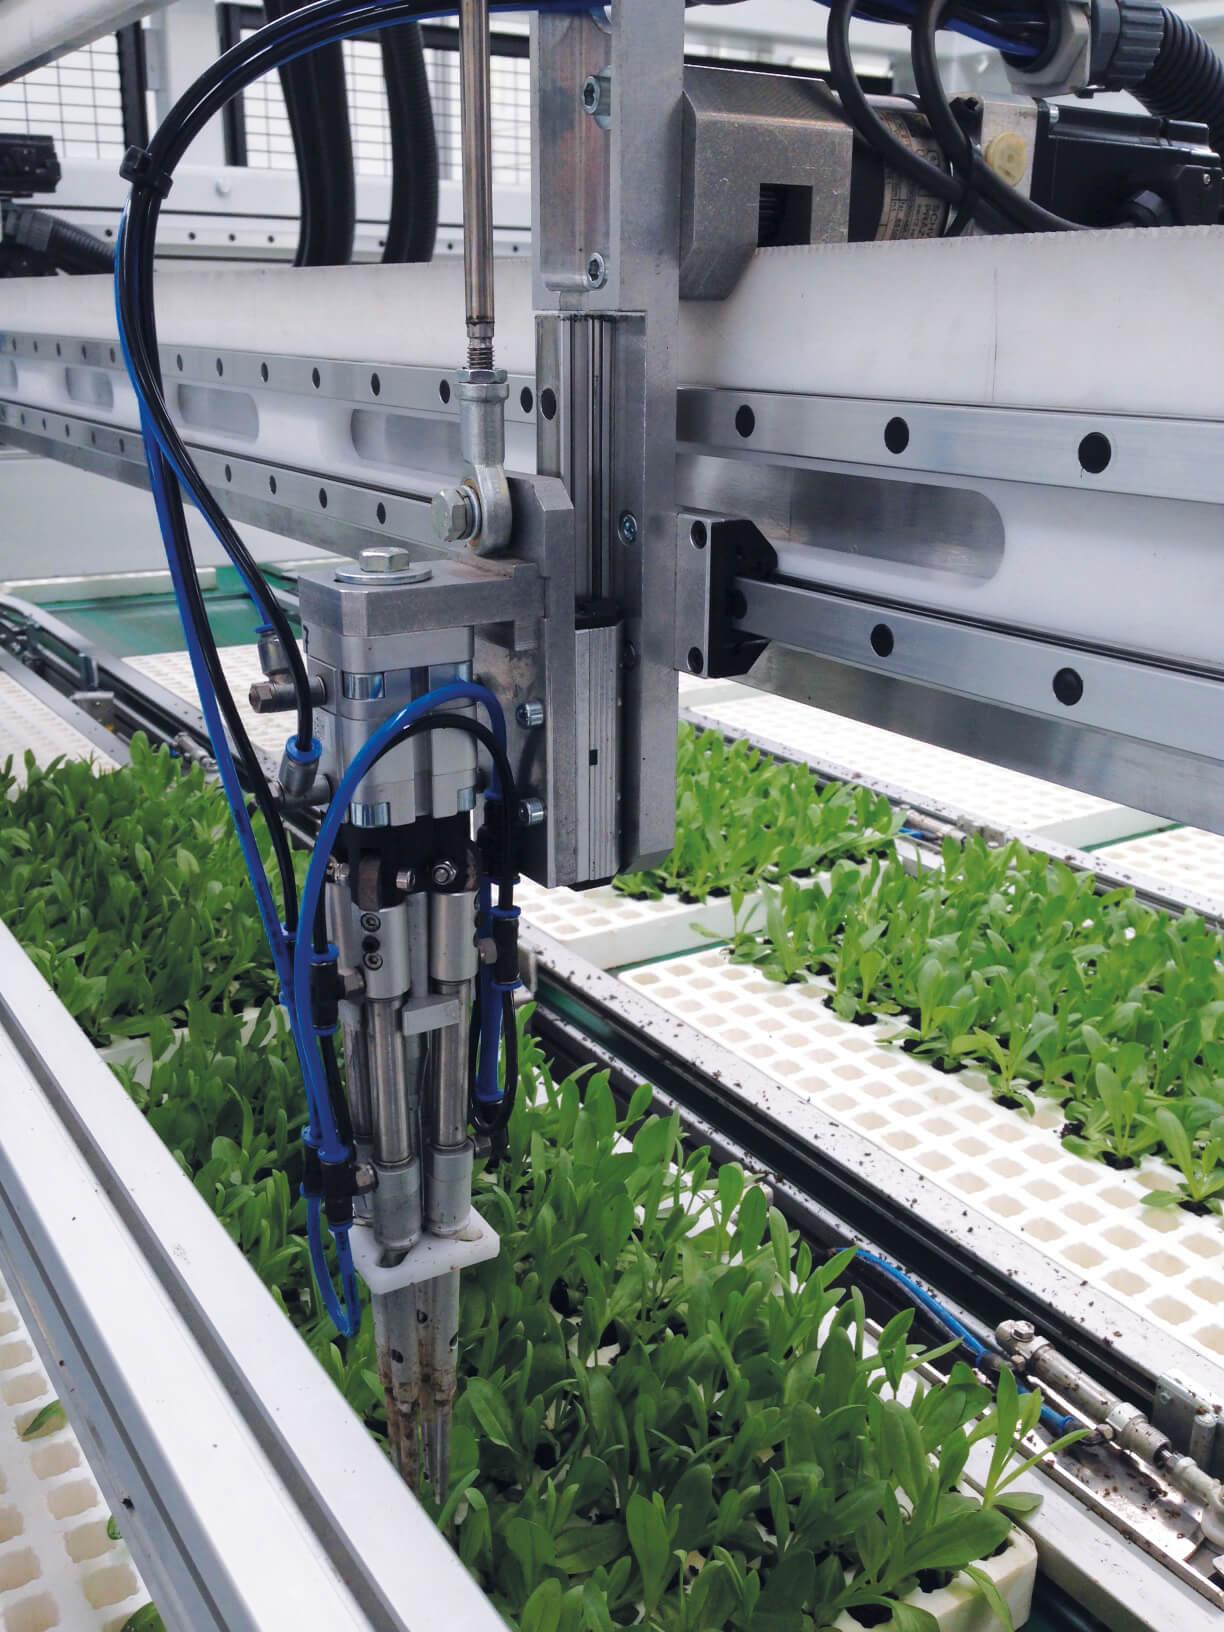
Eneo la ndani lenye mashine zilizogawanywa katika safu zilizonyooka, zenye mimea iliyoota na kuchipua kwa rangi ya kijani kibichi. Kuashiria ni mashine maalumu zitumikazo kwa ajili ya shughuli za kilimo.